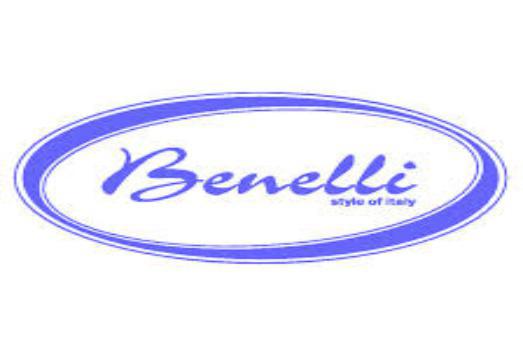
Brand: Benelli
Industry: Transportation